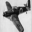
Label: airplane